Duke Robert of Württemberg

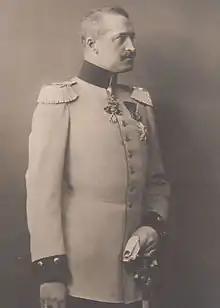

Duke "Robert" Maria Klemens Philipp Joseph of Württemberg (14 January 1873 in Meran, Austria-Hungary – 12 April 1947 in Schloss Altshausen, Altshausen, Baden-Württemberg, Germany) was a member of the House of Württemberg and a Duke of Württemberg.